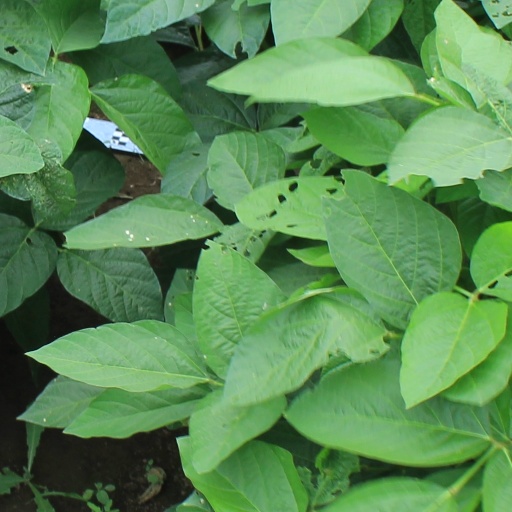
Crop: soybean